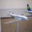
Label: airplane